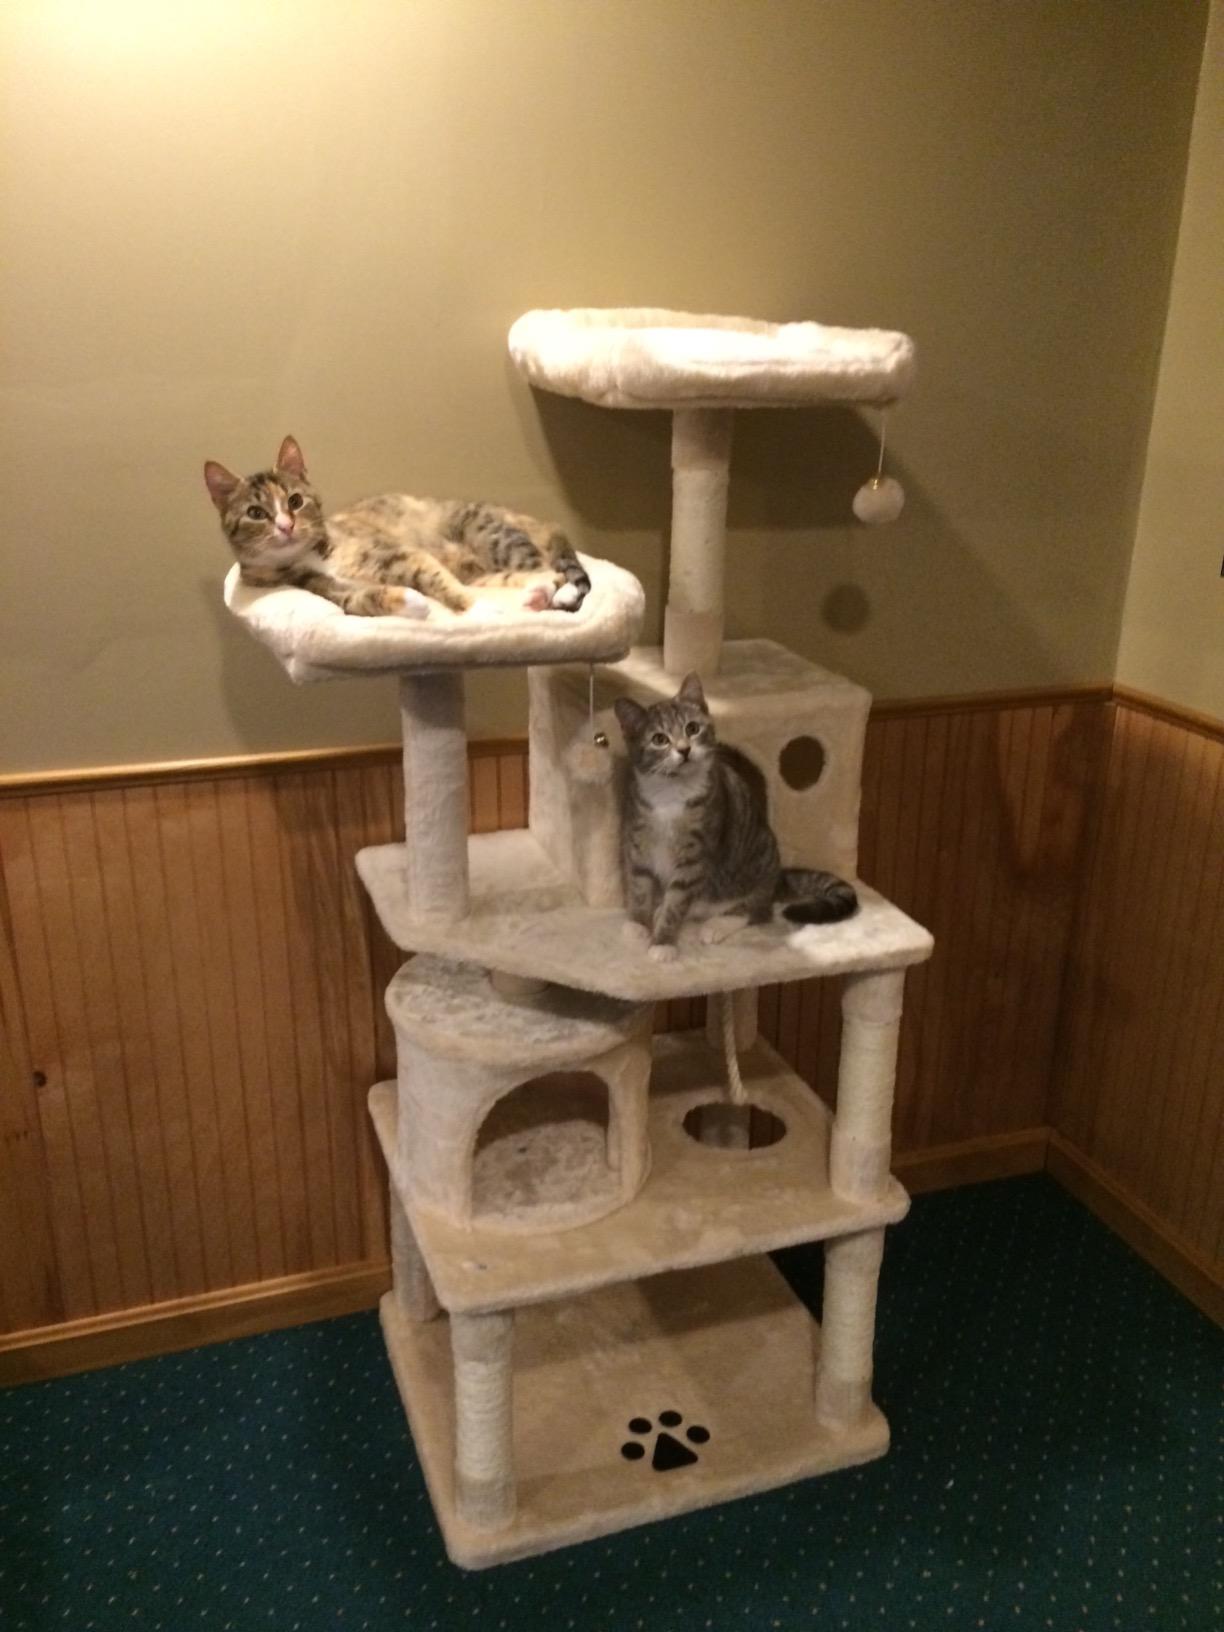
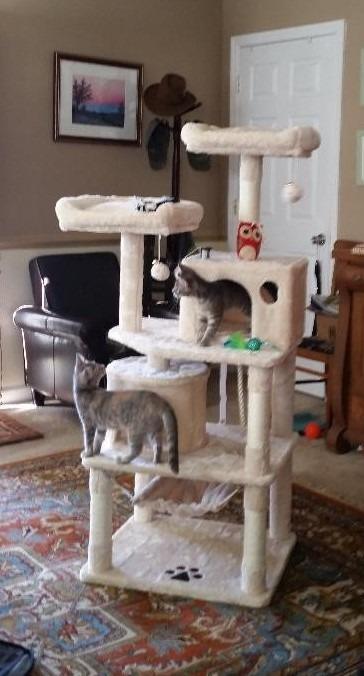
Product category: items_cat tree
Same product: yes